İlkay Gündoğan

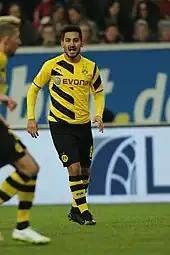
Gündoğan playing for Borussia Dortmund in 2015

On 5 May 2011, Gündoğan signed a four-year contract with another Bundesliga club, Borussia Dortmund. He made his debut on 23 July in the 2011 DFL-Supercup against Schalke. After a 0–0 draw at Arena AufSchalke, he scored Dortmund's first attempt in the penalty shoot-out, which they went on to lose 4–3. On 17 December, he scored his first goal for Dortmund in a 4–1 victory away to SC Freiburg. He played once for the club's reserves on 22 February 2012, being replaced at half time by Rico Benatelli in an eventual 2–1 win over 1. FC Kaiserslautern II at the Stadion Rote Erde. On 20 March, Gündoğan scored a 120th-minute goal which saw Dortmund defeat Greuther Fürth and progress to the 2012 DFB-Pokal final. He played the entire final on 12 May, a 5–2 victory over Bayern Munich that gave Dortmund their first domestic double.